Indole

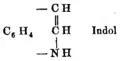
Baeyer's original structure for indole, 1869

Indole chemistry began to develop with the study of the dye indigo. Indigo can be converted to isatin and then to oxindole. Then, in 1866, Adolf von Baeyer reduced oxindole to indole using zinc dust. In 1869, he proposed a formula for indole.